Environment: real
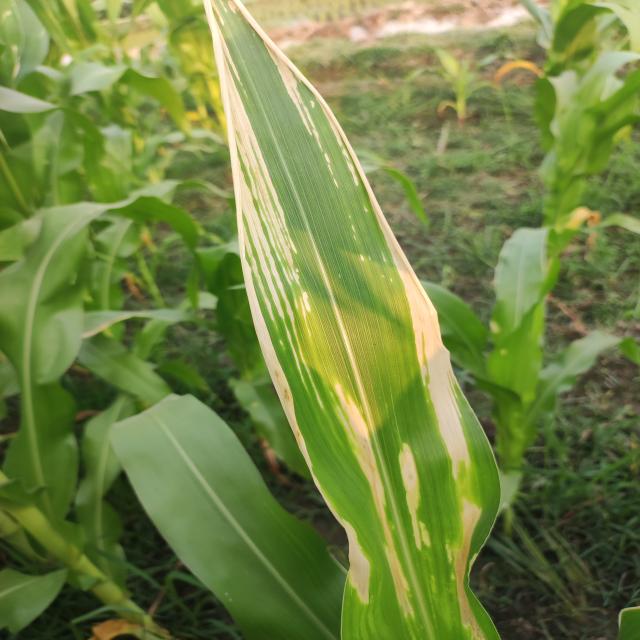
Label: northern_corn_leaf_blight